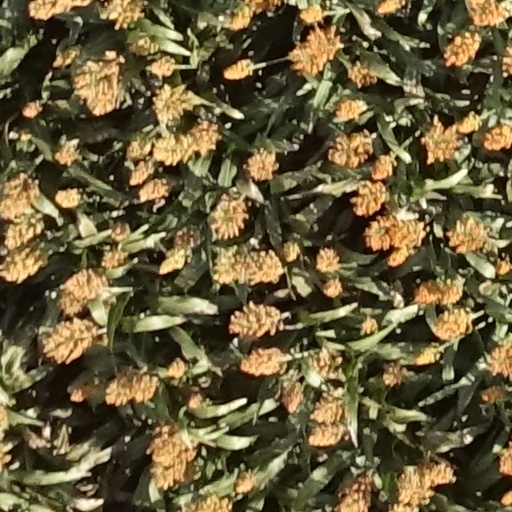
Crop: sorghum